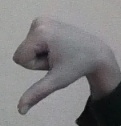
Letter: waw